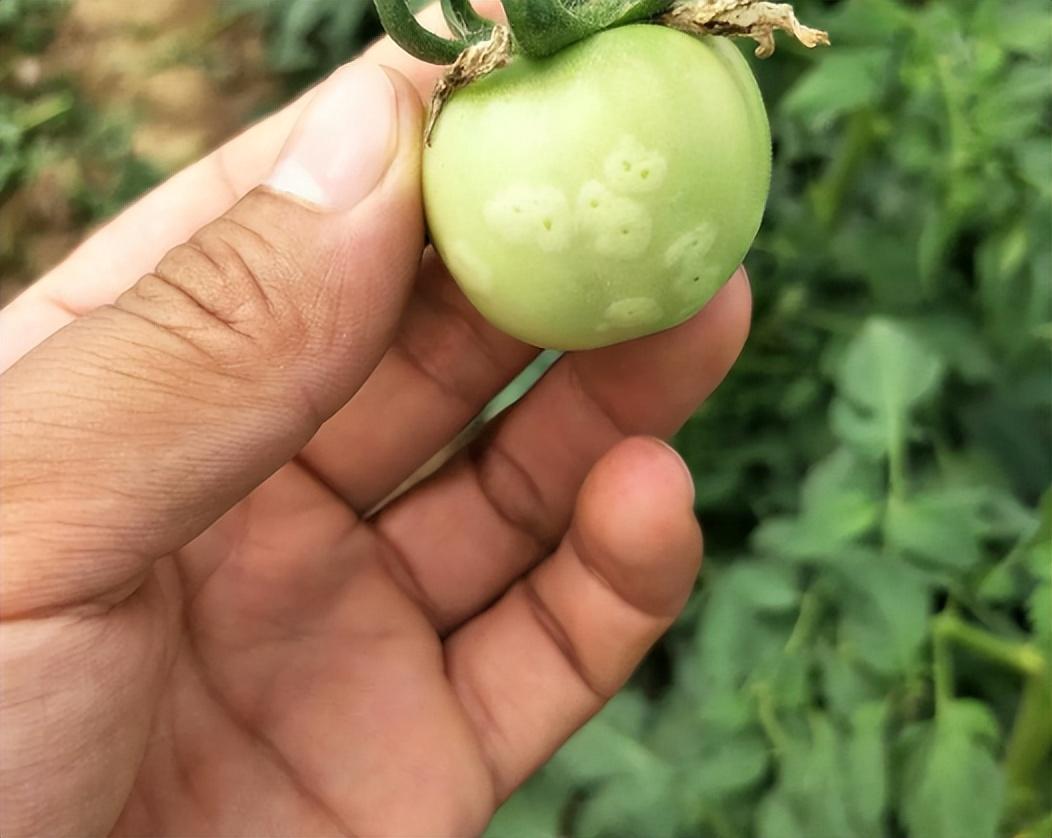
Plant: Tomato
Disease: tomato bacterial leaf spot